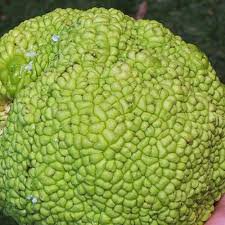
Label: Orange